2016 Summer Paralympics

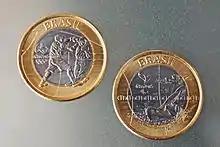
Commemorative R$1 coins honouring the 2016 Summer Olympics and Paralympics.

The official emblem for the 2016 Summer Paralympics was designed by the Brazilian agency Tatíl Design, and unveiled on 26 November 2011 during the Christmas tree lighting at the Lagoa Rodrigo de Freitas. It consists of a heart incorporating the infinity symbol, representing a beating heart and an "infinite energy to overcome obstacles". IPC president Philip Craven described the emblem as symbolizing the "heart" of athletes, who were the "heart" of the Paralympic movement.